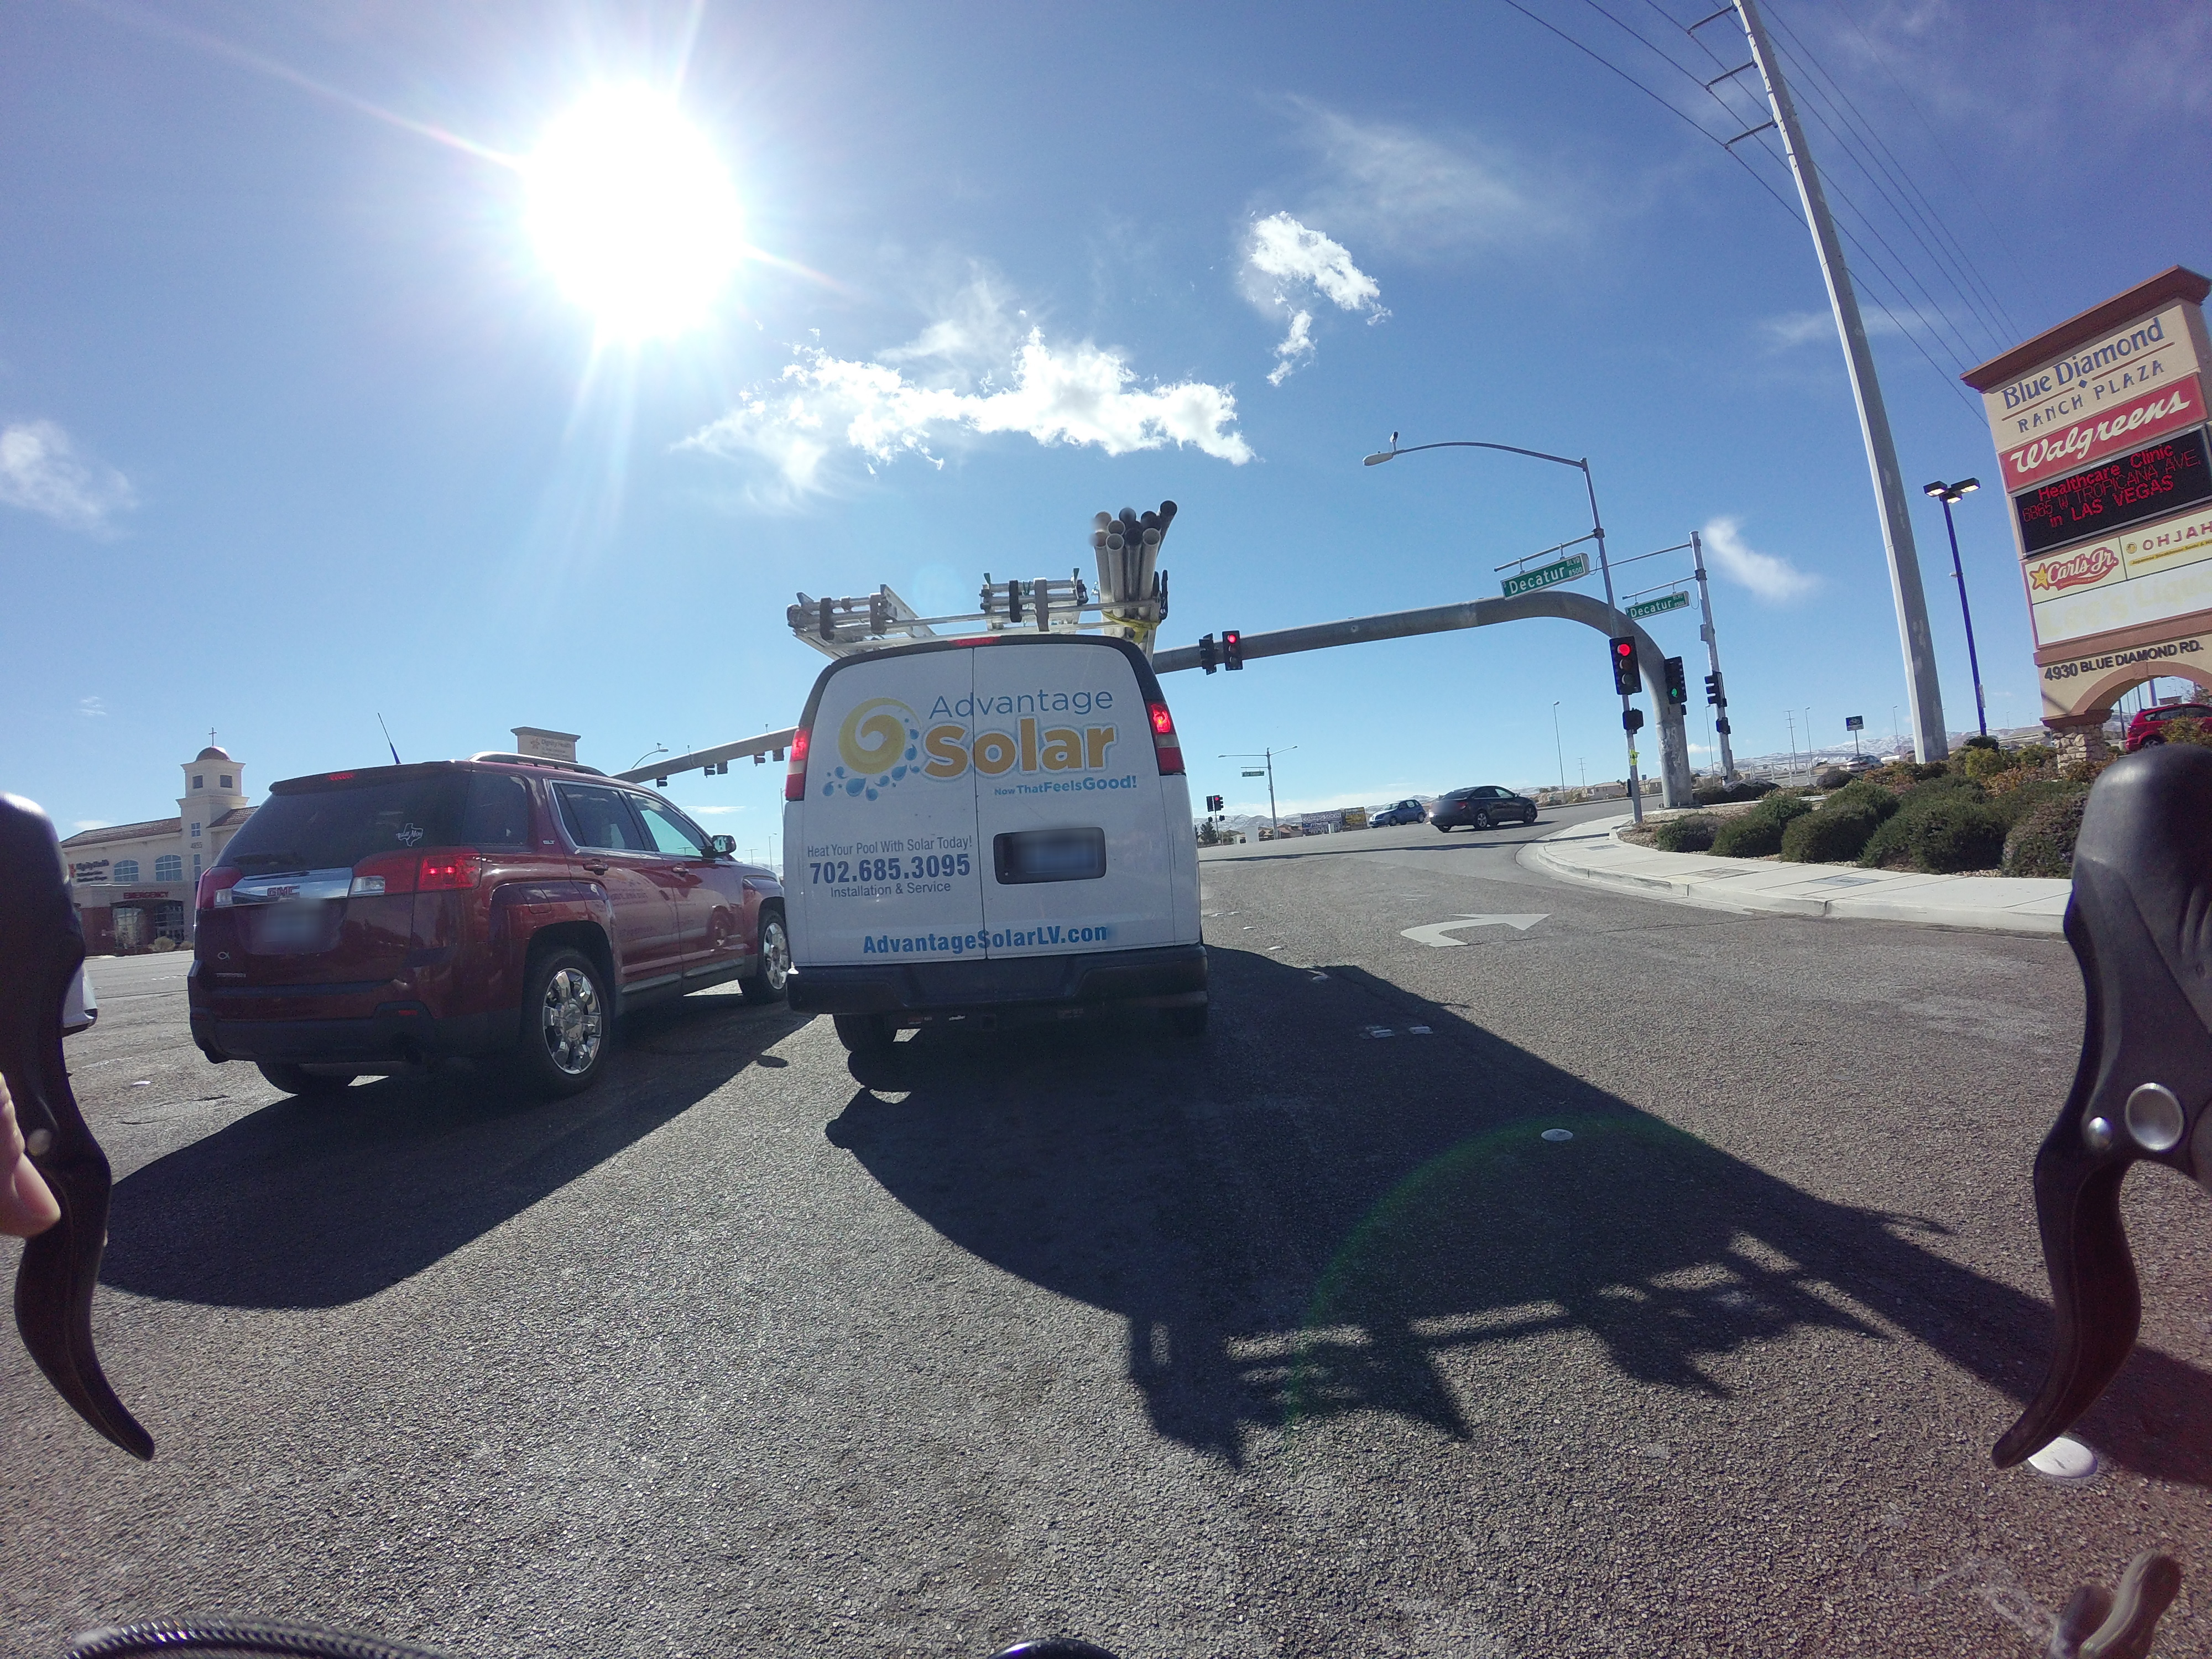
Feature: EV Charger
State: Nevada
Country: United States